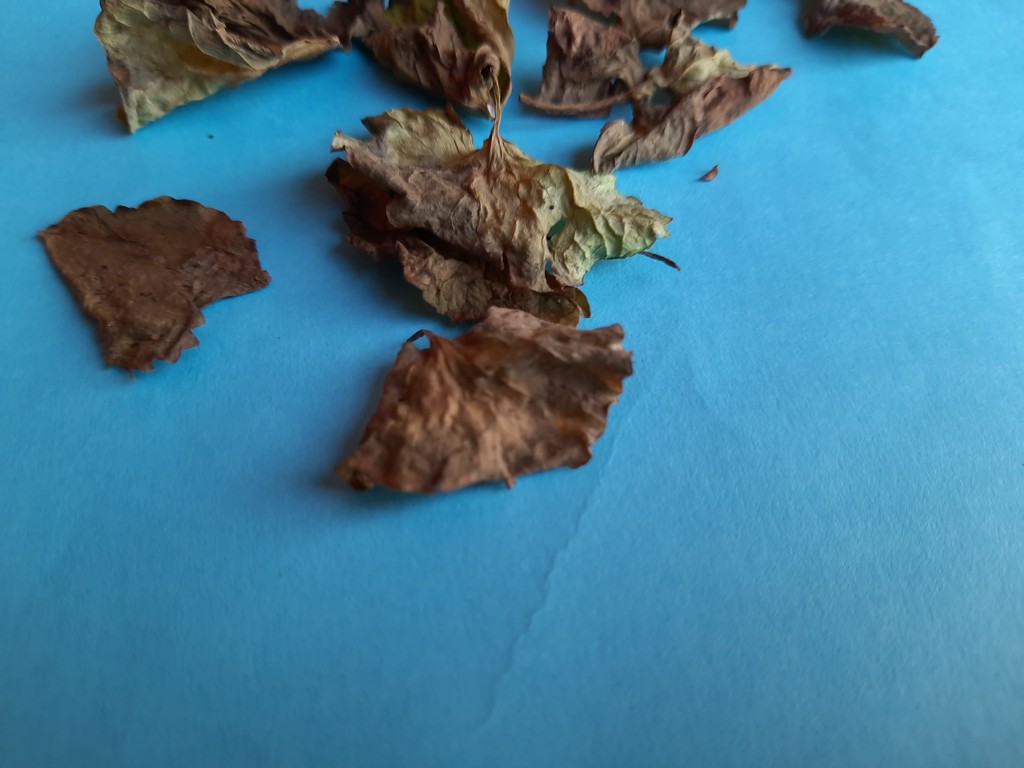
Label: Dried